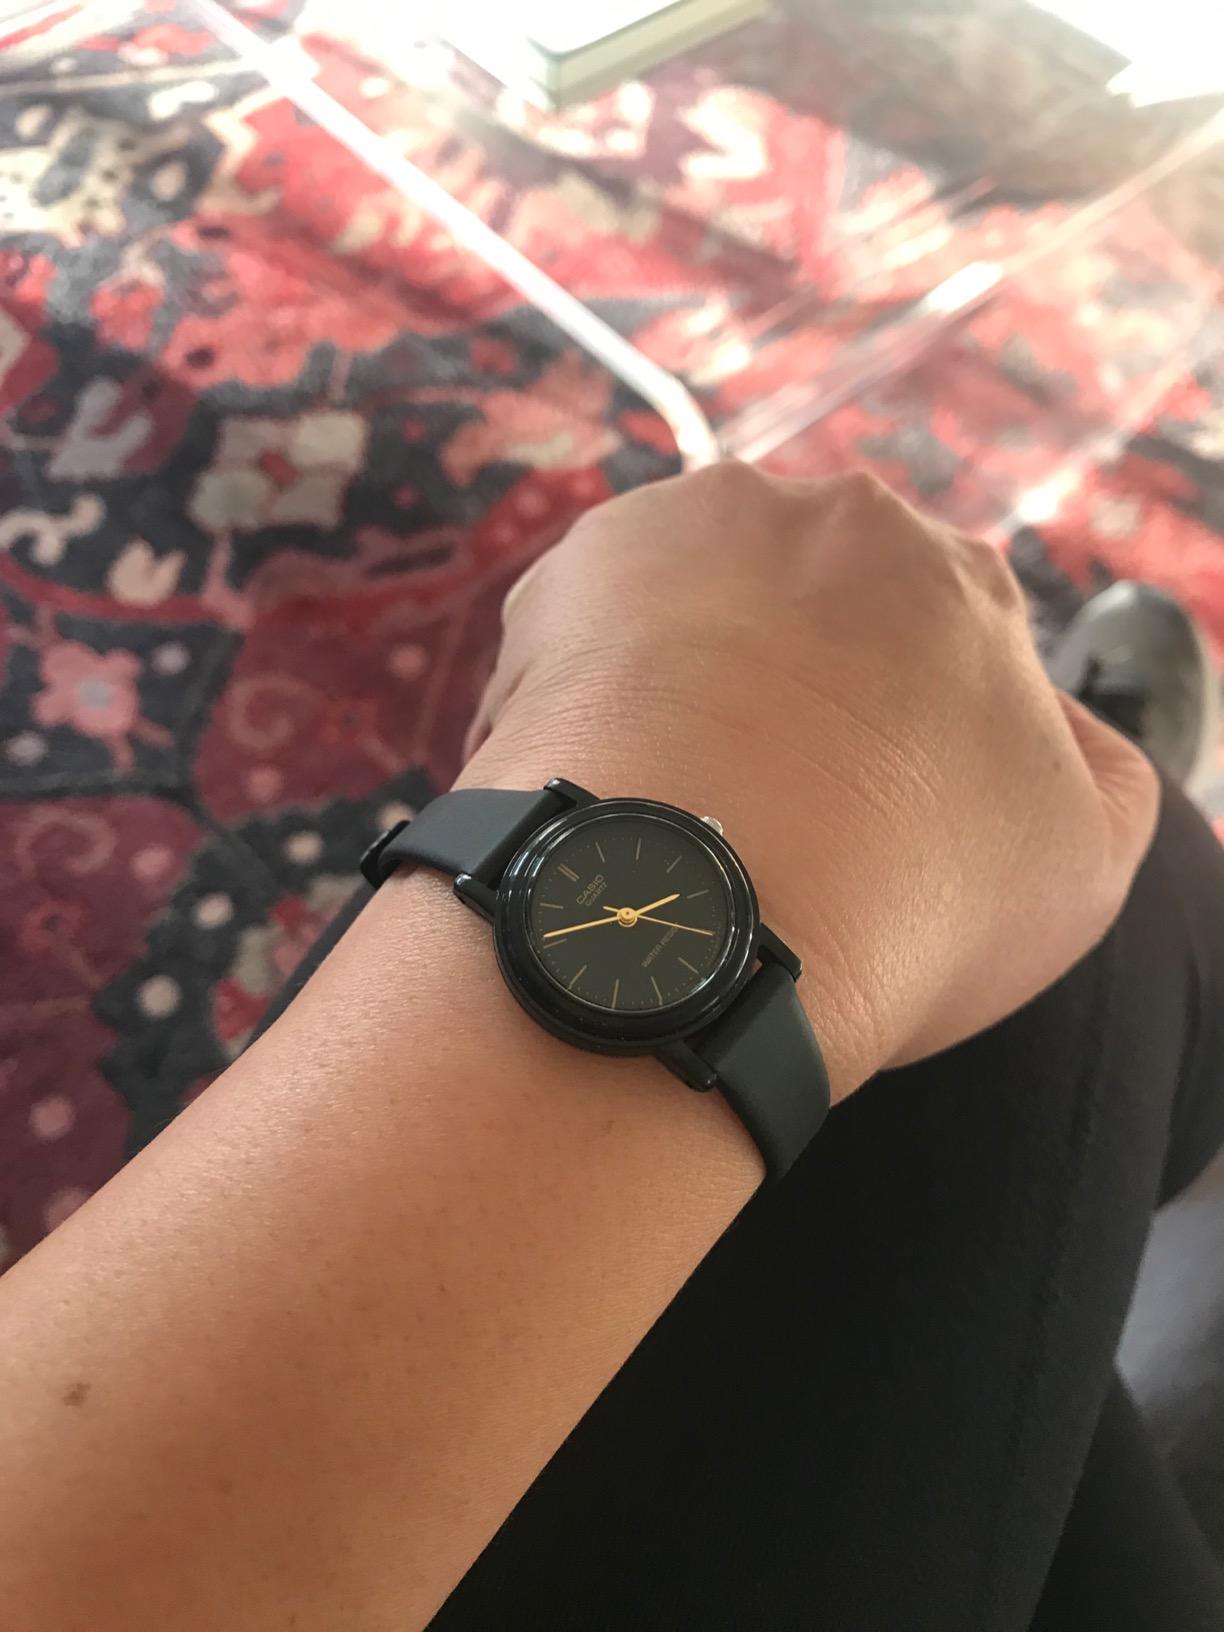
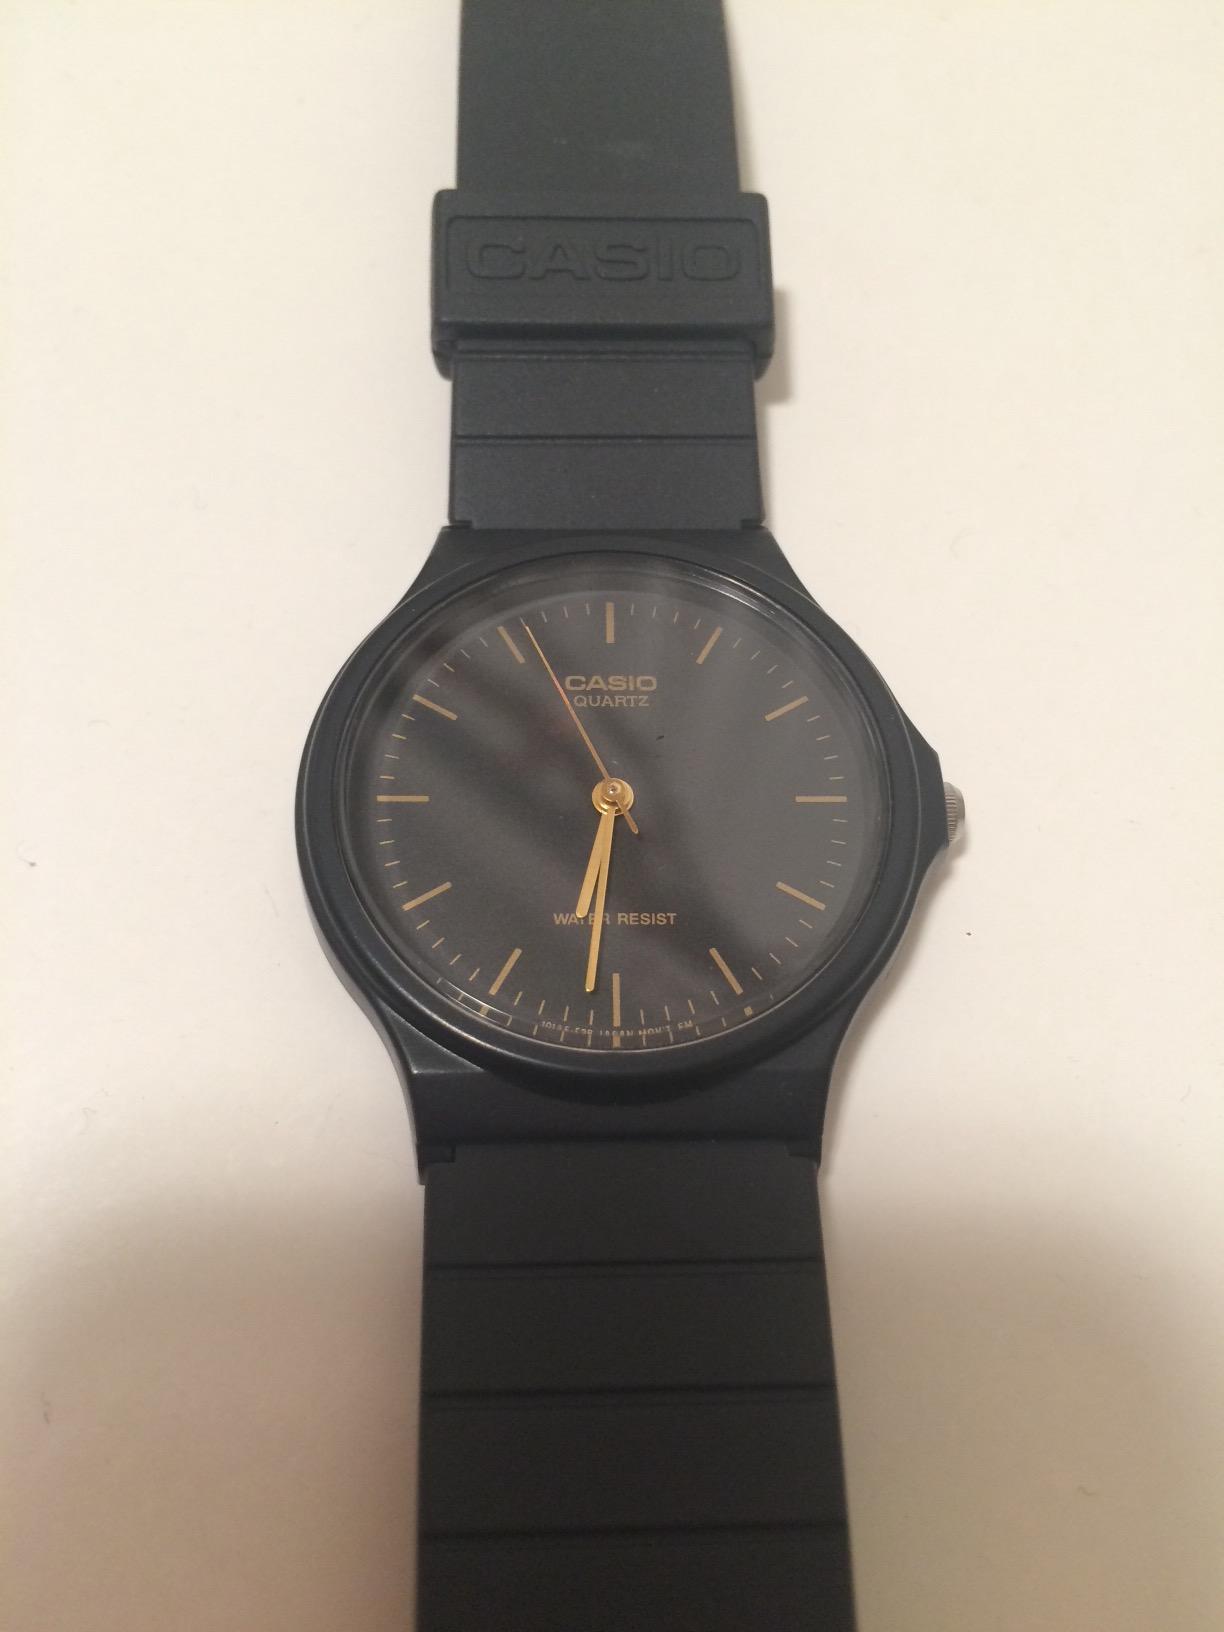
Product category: accessories_watch
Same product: no